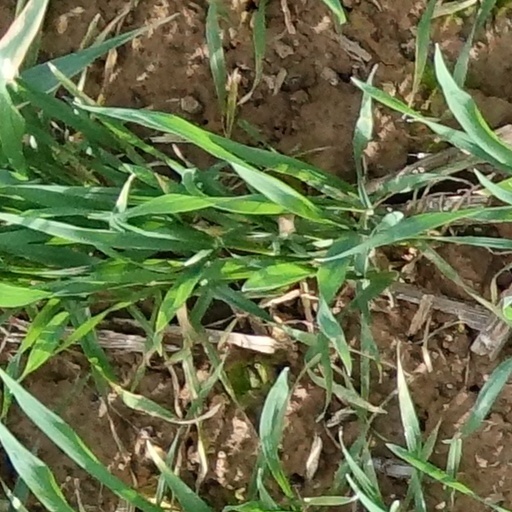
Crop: wheat